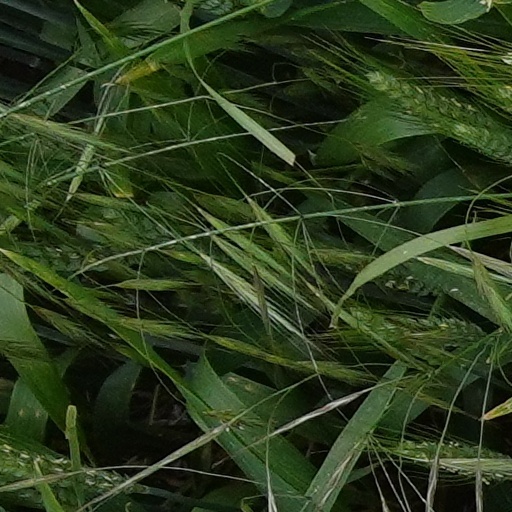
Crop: wheat